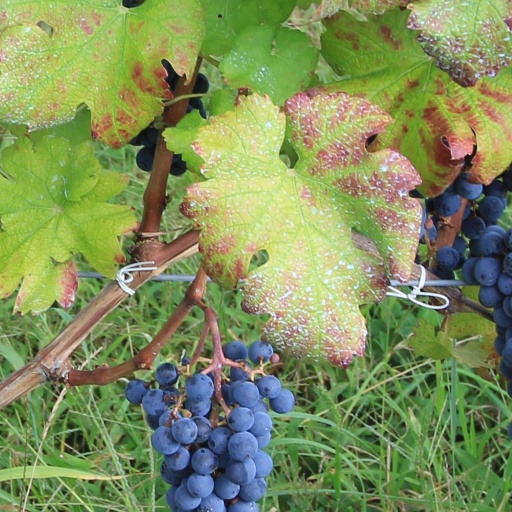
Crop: grape